José Comas Quesada

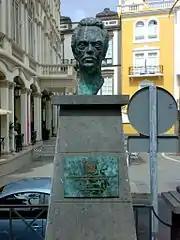

José Comas Quesada (3 February 1928 – 14 January 1993) was a Canarian painter born in the Puerto de la Luz, Las Palmas de Gran Canaria. He is considered one of the greatest exponents of watercolour painting, both in the Canaries and Spain, of the last quarter of the 20th century.